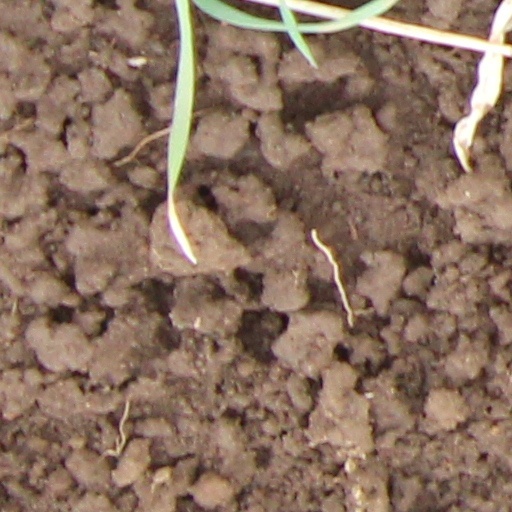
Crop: wheat